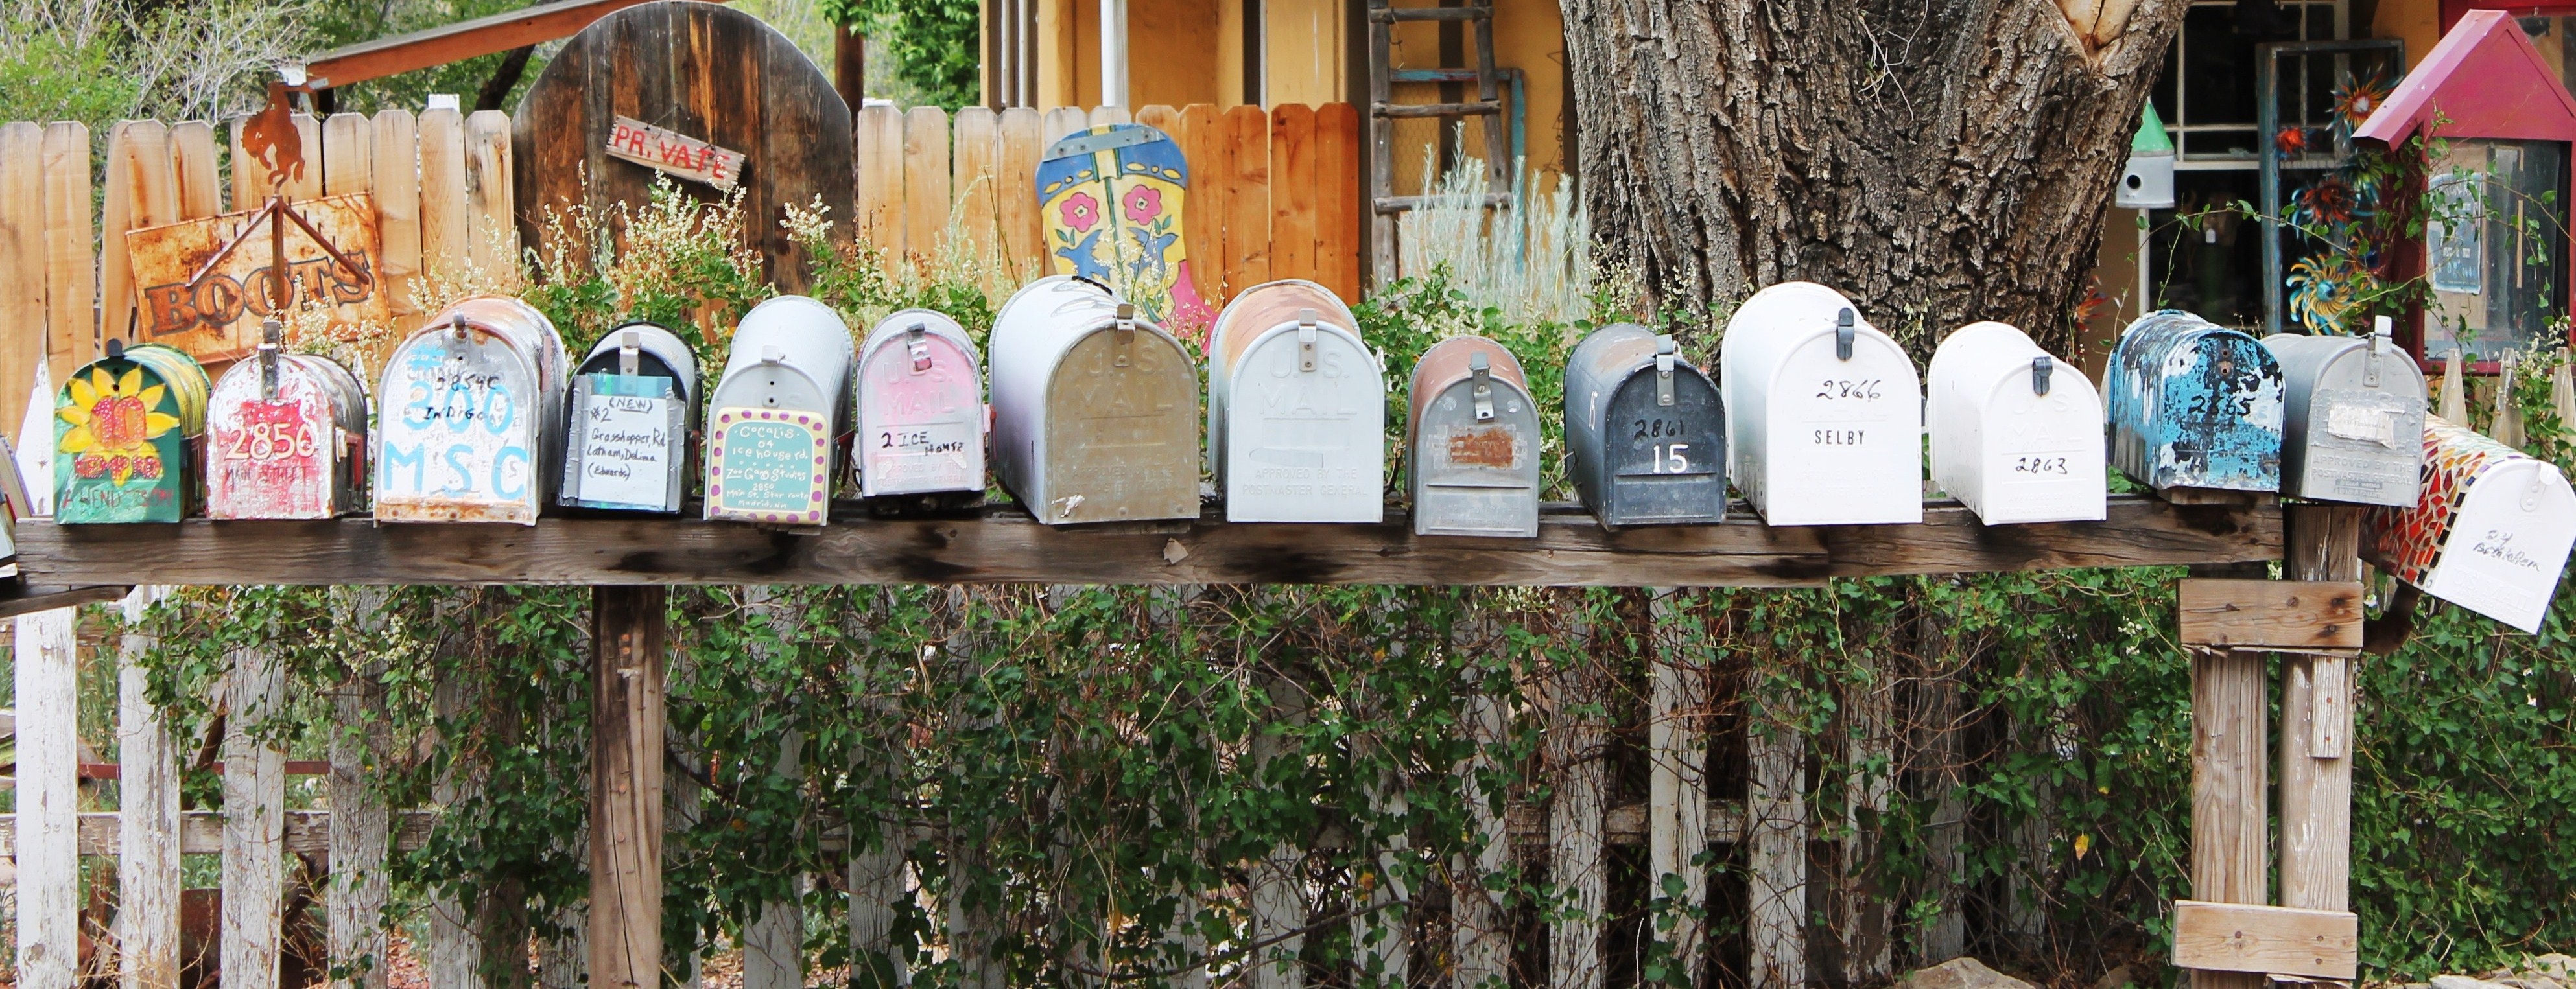
community, colorful, quaint, mailboxes, artsy, small town, yard art, madrid new mexico